Nader Tehrani

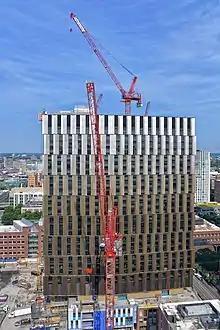
MIT Site 4

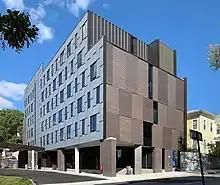
RISD North Hall, Providence, Rhode Island (2019)

North Hall, Rhode Island School of Design, Providence, RI (2019)